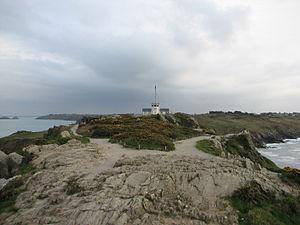
Pointe du Groin - Sémaphore